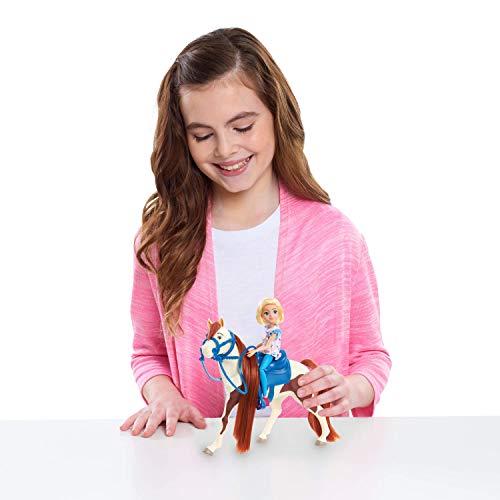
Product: Spirit Riding Free Small Doll & Horse Set - Abigail & Boomerang
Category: Toys & Games | Dolls & Accessories | Dolls
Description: Set includes: one 5" Abigail doll, one 7" Boomerang horse with Saddle and bridle.
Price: $15.98
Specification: ProductDimensions:10x2.5x8inches|ItemWeight:9.3ounces|ShippingWeight:10.6ounces(Viewshippingratesandpolicies)|ASIN:B079M8NB8S|Itemmodelnumber:JPL39235|Manufacturerrecommendedage:36months-10years